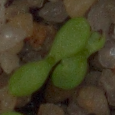
Label: scentless_mayweed